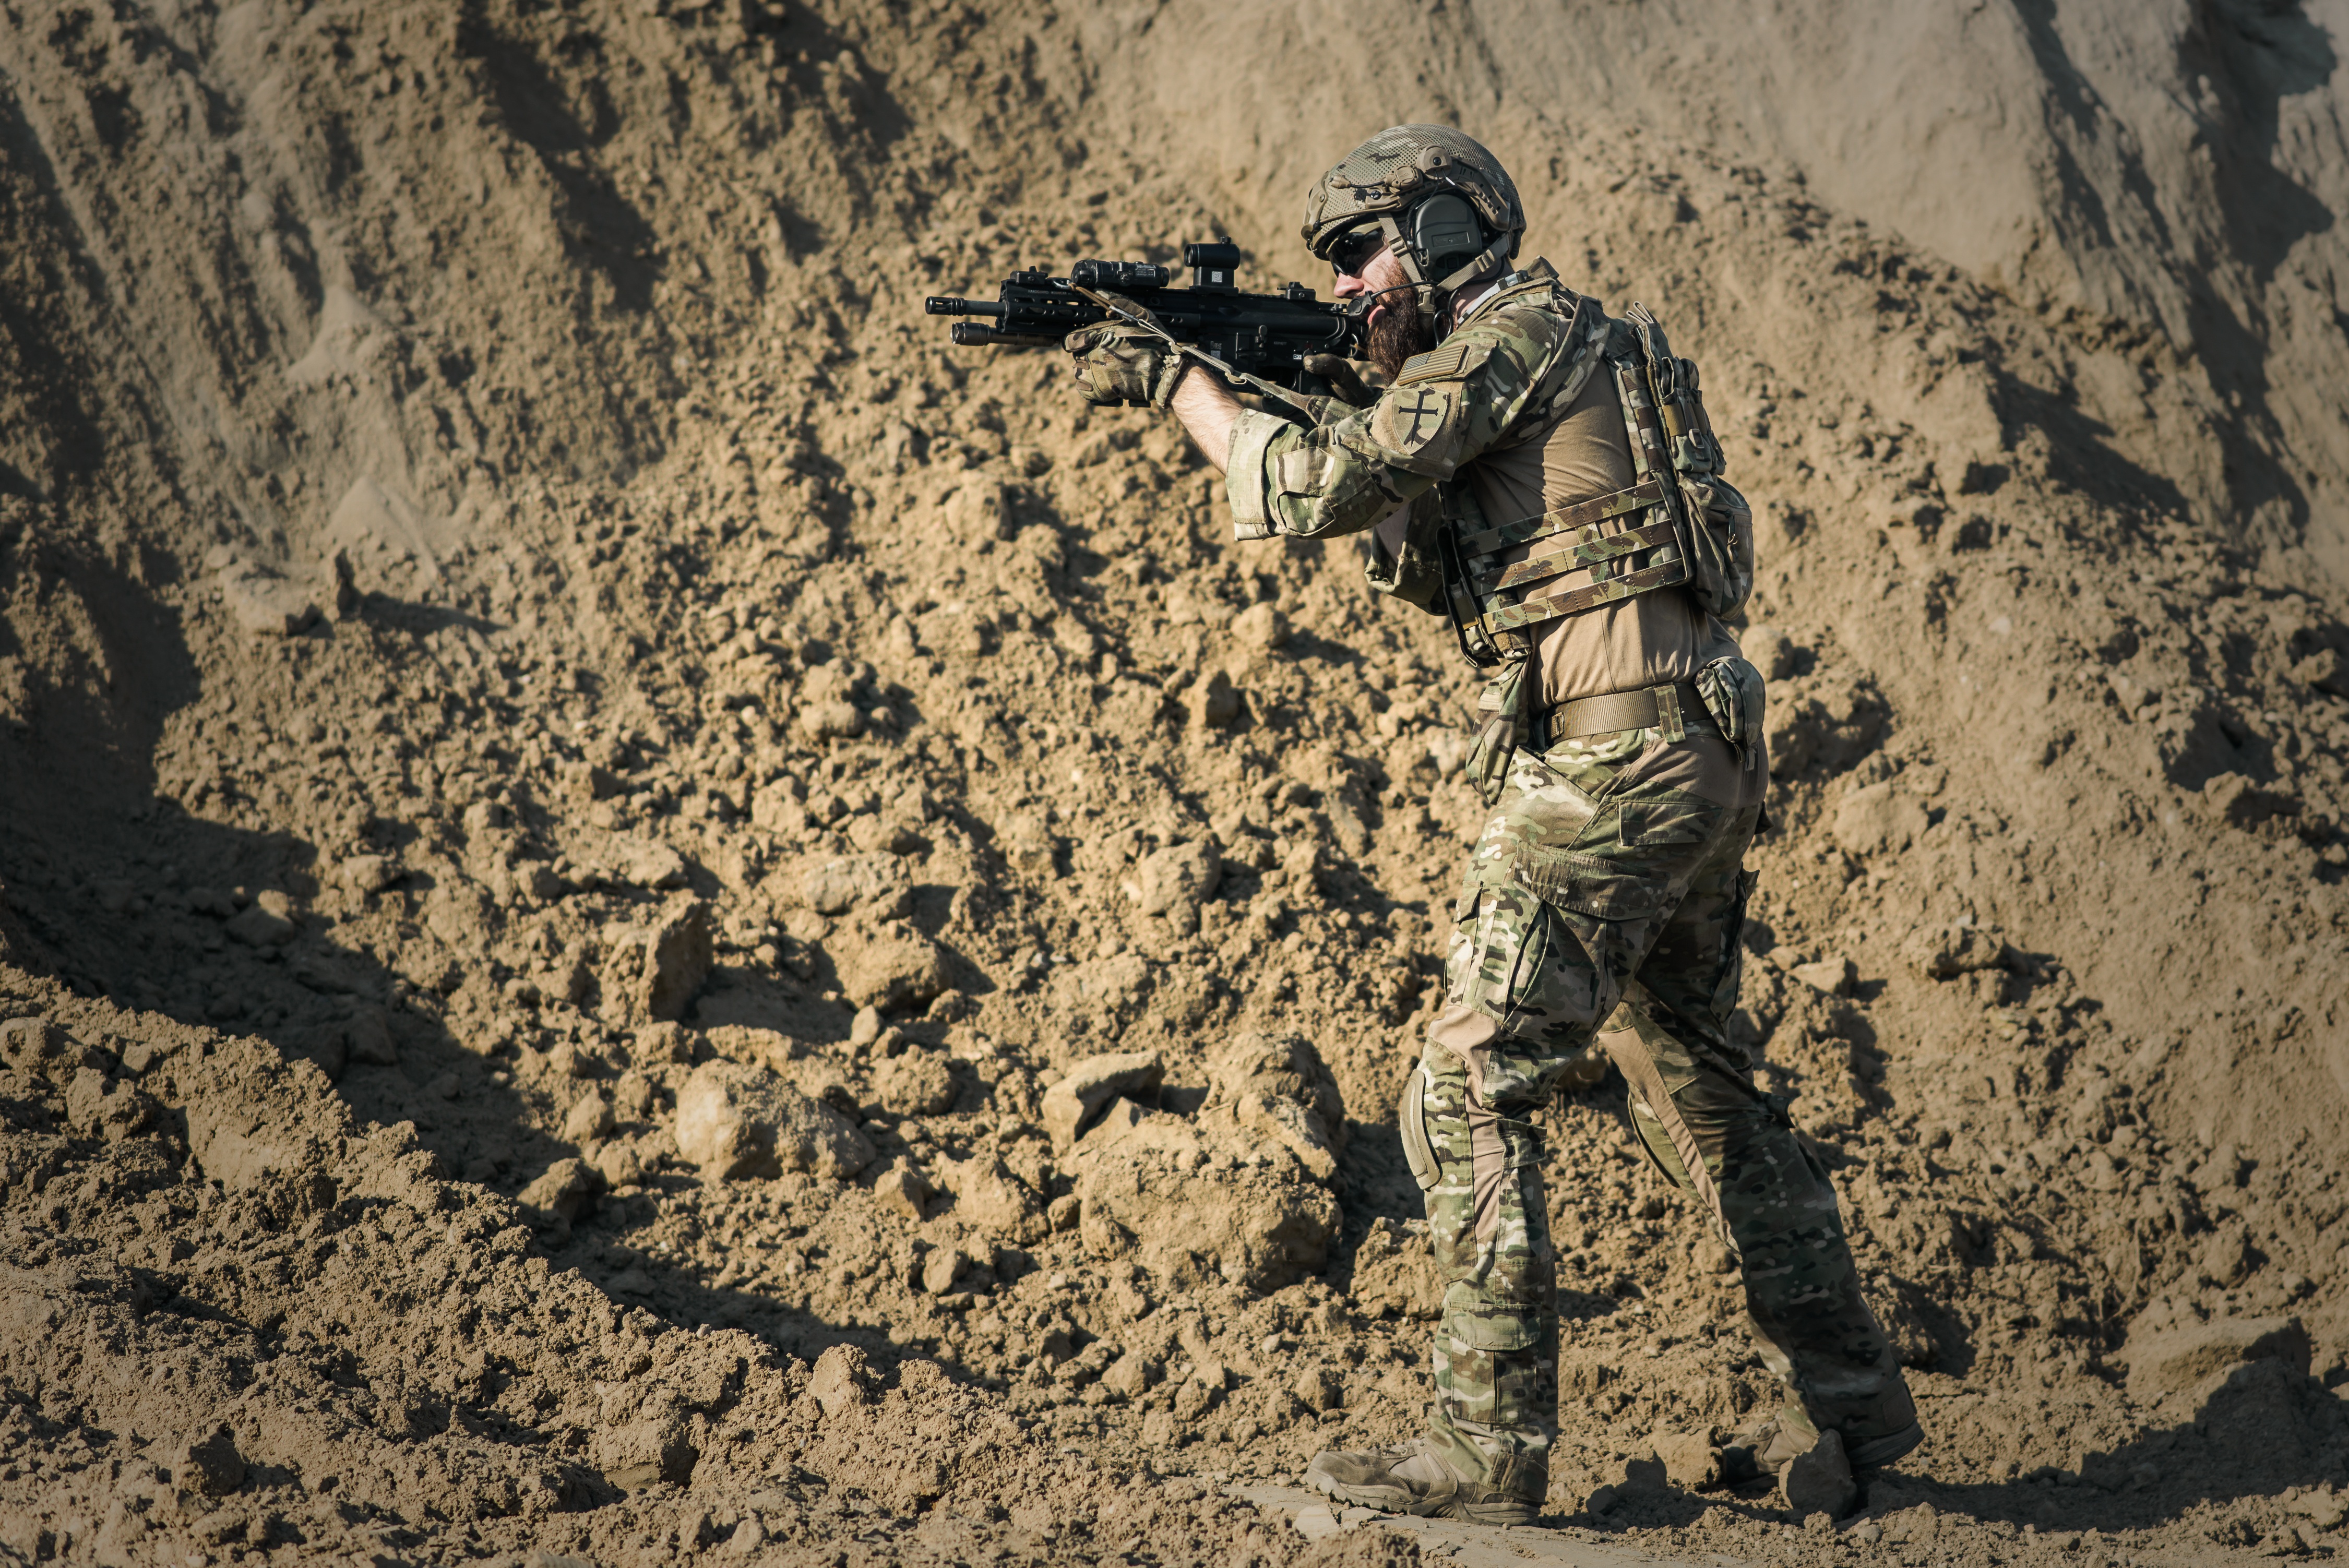
man, nature, outdoor, sand, person, group, people, sport, desert, adventure, backpack, smoke, military, young, soldier, army, action, soil, freedom, extreme, lifestyle, activity, war, team, guns, active, troop, infantry, gunshow, adventure travel, asg